Australian Youth Representative to the United Nations

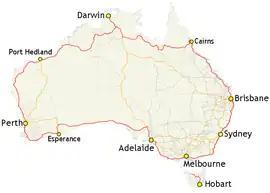
The Youth Representative travels to all States and Territories of Australia and to regional and remote areas.

In 2025 the focus of the tour is: In the last few years, young Australians from all backgrounds have led the charge, boldly exposing the deep injustices and inequalities embedded in our systems, minds, and policies. How do we meaningfully and effectively respond to this intersectional, diverse chorus of voices